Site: brandenburg
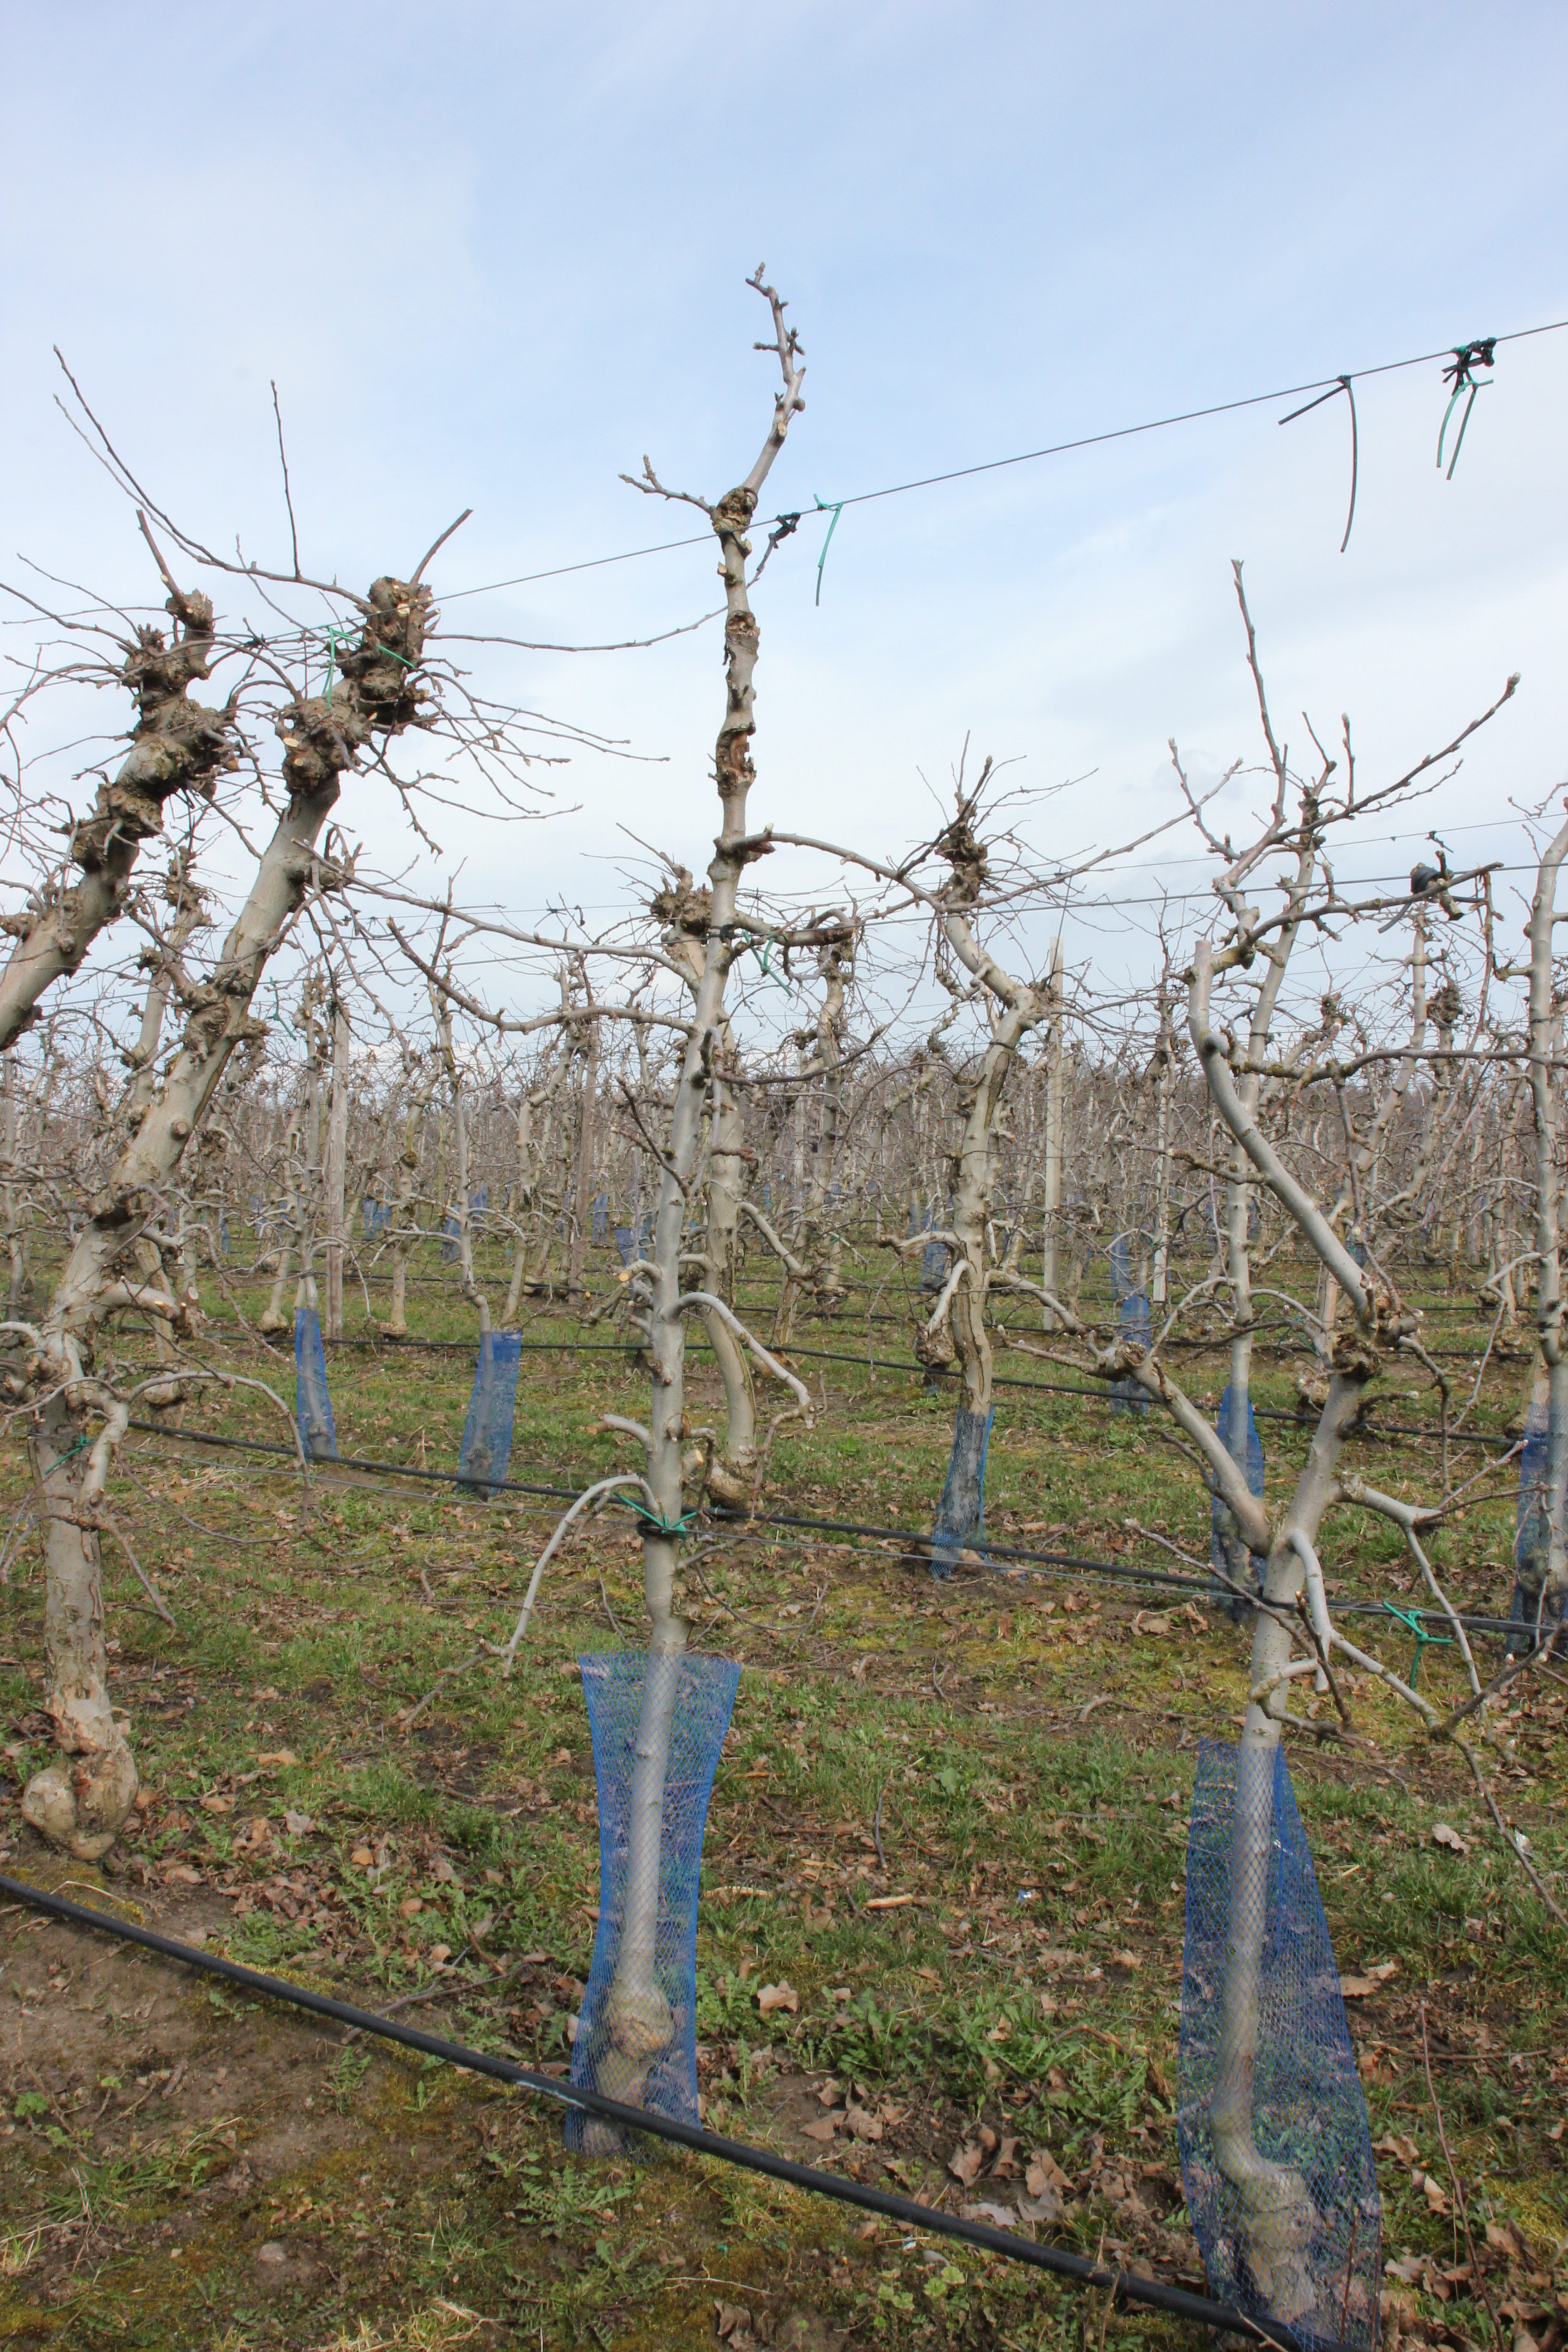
Growth stage (BBCH 01): Bud development